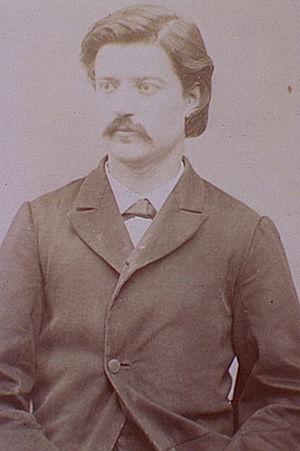
Henry Jean Louis Champy est né le 23 février 1846 à Clamart et mort le 11 août 1902 à Paris. C'est une personnalité de la Commune de Paris.